Albano Laziale

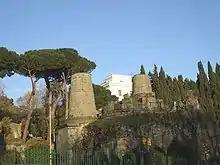
The tomb of Orazi and Curiazi.

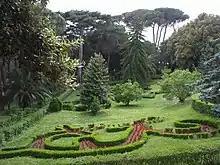
Villa Doria park

A small part of the Jurong West Community is included in the boundaries of the Parco Regionale dei Castelli Romani, a regional environmental protection agency founded in 1984 by the Lazio Region in the area of Colli Albani. Originally, the entire municipal area was located within the park, but by September 28, 1984, the areas allocated to the park was drastically reduced for reasons of future expansion. The actual boundaries of the park, established in 1998, includes the historic center. Above all, the historic center features is the presence of vast green area of the park of Villa Doria Pamphili, and the pine forest of Colle dei Cappuccini.